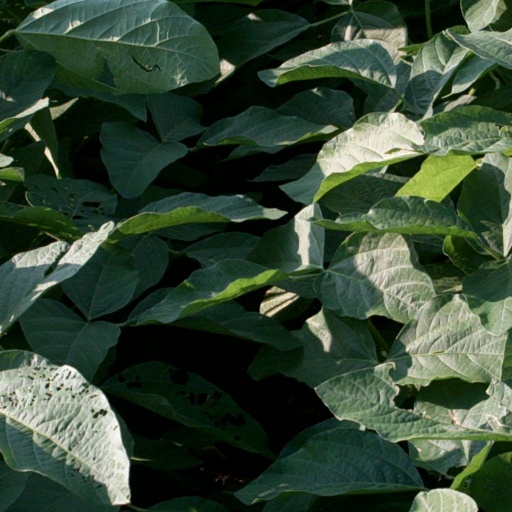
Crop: soybean